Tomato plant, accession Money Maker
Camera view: tilt-top (135 deg); turntable rotation: 330 degrees
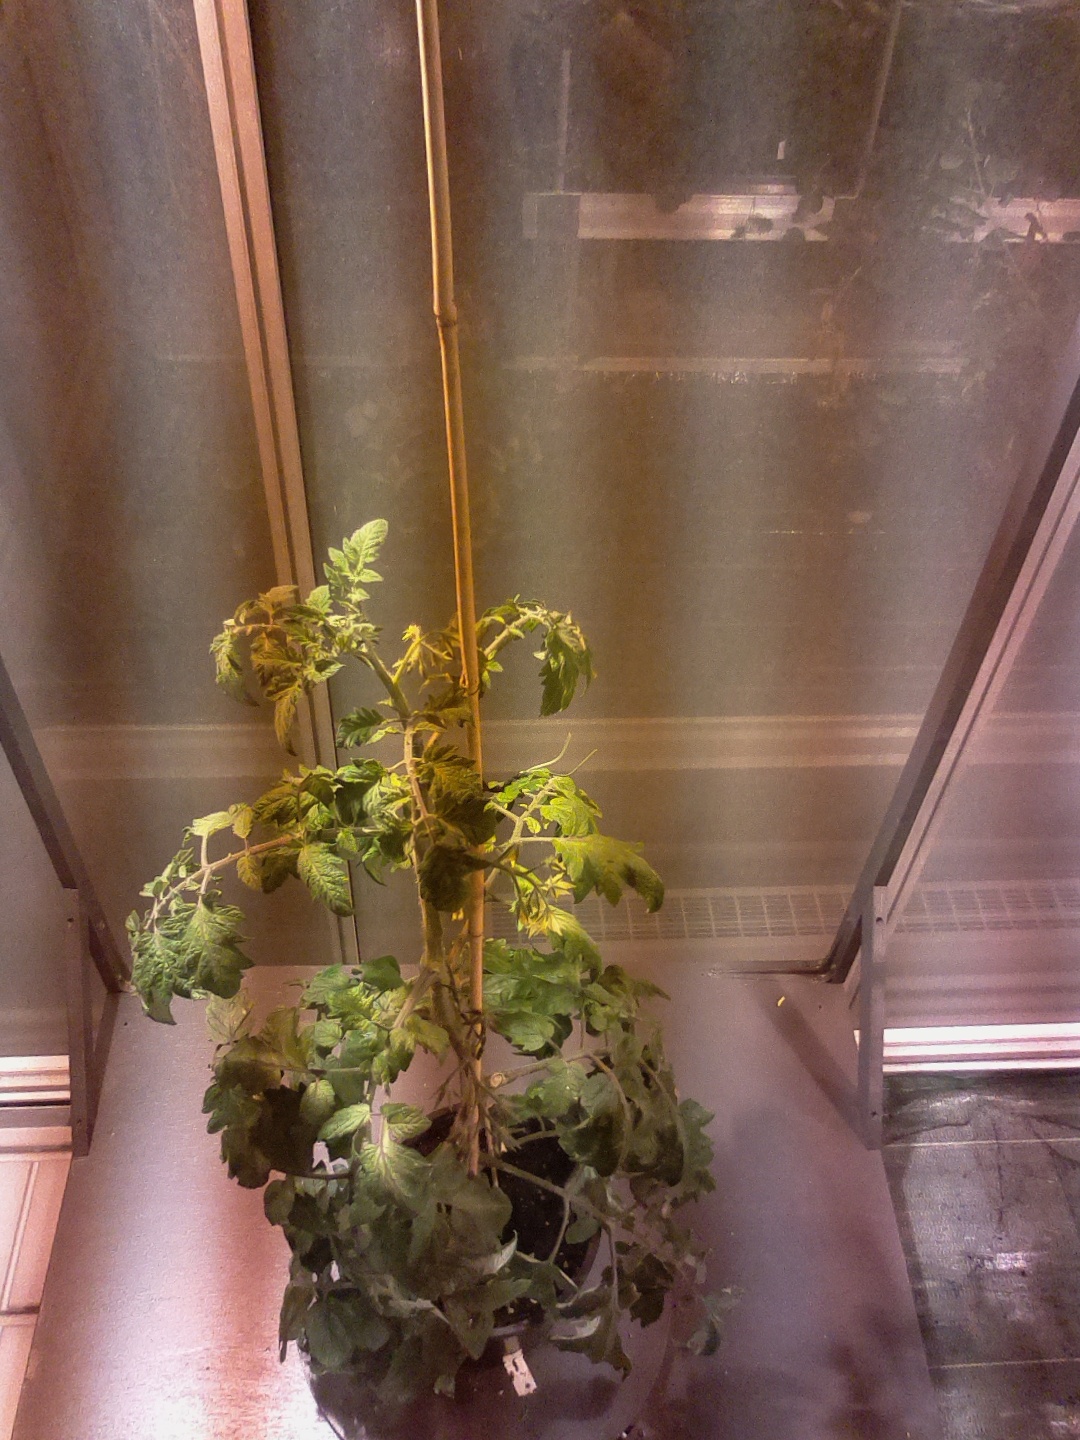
BBCH growth stage 69: End of flowering, 90%-100% of flowers open, more petals falling